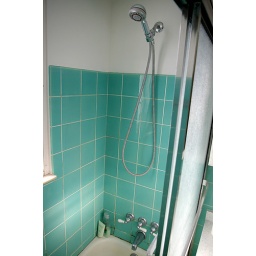
Second walkthrough before purchase. First floor bath. Damaged tiles around faucet and controls.